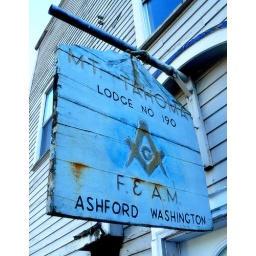
Neat old sign on building in Ashford, Washington.